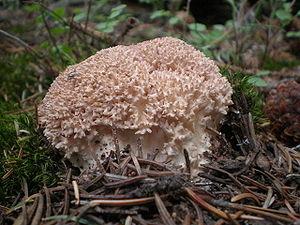
Aucune garantie d'exactitude ne peut être offerte par la liste contenue dans cet article.
Ramaria est un genre de champignons basidiomycètes de la famille des Gomphaceae qui comportent un peu plus de 230 espèces. Ce sont principalement des espèces clavaroïdes.